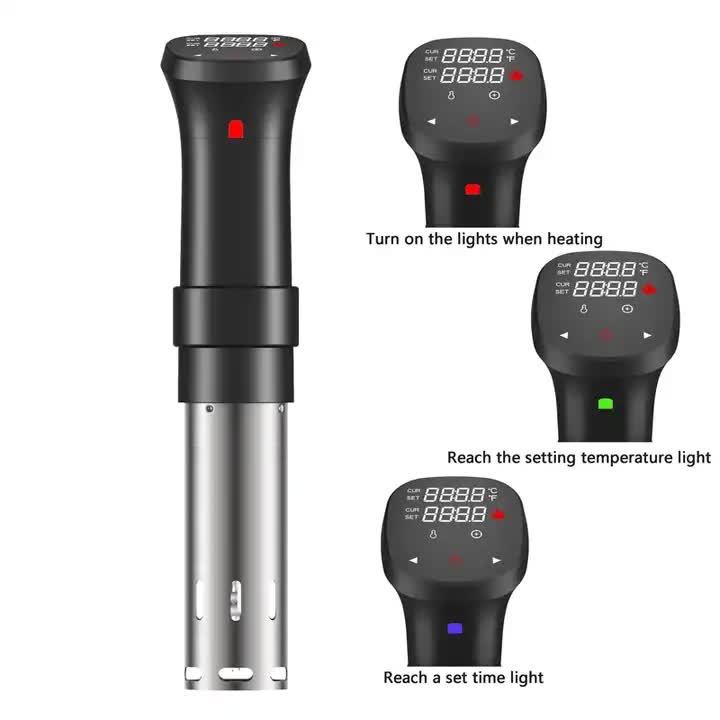
Sous Vide Precision Cooker - Low Temperature Slow Cooker, 1100W Accurate Temperature Control, Includes Recipe for Perfect Steak
Sous Vide Precision Cooker - Low Temperature Slow Cooker, 1100W Accurate Temperature Control, Includes Recipe for Perfect Steak Cook like a professional chef with the Sous Vide Precision Cooker. This high-performance, 1100W cooker allows you to cook your food at precise temperatures for exceptional results every time. Whether you're cooking tender steaks, juicy chicken, or flavorful vegetables, sous vide cooking ensures perfect texture and taste with minimal effort. The included recipe for steak will help you create restaurant-quality meals in the comfort of your own kitchen. Product Features: Accurate Temperature Control: With precise temperature settings, you can cook your food at the perfect temperature every time, ensuring consistent results and a perfect texture. 1100W Powerful Performance: Quick and efficient heating for faster cooking times, even for thicker cuts of meat or larger portions. Easy to Use: Simply set the temperature and time, place your food in a vacuum-sealed bag, and let the precision cooker do the rest. It’s that simple! Versatile Cooking: Ideal for cooking steaks, chicken, fish, vegetables, and more. Perfect for meal prep, family dinners, and special occasions. Built-in Safety Features: Features an automatic shut-off function when the water level is too low, ensuring safety while cooking. Compact and Durable: Space-saving design makes it easy to store, while its durable construction ensures long-lasting use. Includes Recipe for Perfect Steak: Learn how to cook the perfect steak using sous vide, and elevate your cooking with this simple yet delicious recipe. Why Choose Our Sous Vide Precision Cooker? Unlock the secret to perfect meals with the Sous Vide Precision Cooker. Whether you're a seasoned chef or just starting out in the kitchen, this cooker makes it easy to prepare high-quality meals with precision and consistency. Enjoy tender, flavorful dishes with minimal effort, and impress your friends and family with your culinary skills. Order Now and Experience Gourmet Cooking at Home! Get restaurant-quality results with every meal! With the Sous Vide Precision Cooker, you’ll enjoy perfectly cooked food every time. Order now and elevate your cooking to the next level! Returns, Refunds and Replacements Products that are received faulty, damaged, or not as described are eligible for a return, refund, or replacement in accordance with the Australian Consumer Law (ACL). We are committed to ensuring all products meet the standards of quality and reliability expected by our customers. However, please note that we do not accept returns or provide refunds for change of mind. We encourage you to carefully consider your purchase to ensure it meets your needs and expectations. Delivery Timeframe Please note that we cannot guarantee the exact date of arrival, and the delivery timeframes (excluding weekends and public holidays) are as follows: For customers in Victoria, approximately 7-10 working days; For customers in NSW, SA, ACT, and QLD, approximately 9-12 working days; For customers in WA, NT, and TAS, approximately 9-12 working days.
Brand: Elosung
Category: Home & Garden > Kitchen & Dining > Kitchen Appliances > Food Cookers & Steamers > Water Ovens